Modus (medieval music)

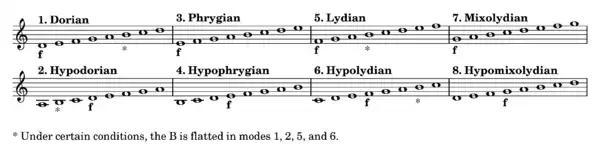
The eight musical modes. f indicates "final".

In the medieval theory of rhythmic organisation, a "mode" was understood as a patterned sequence of long and short values. The expressions "rhythmic mode" and "modal rhythm", however, are modern names applied to the medieval concept. Just what relationship may have existed with a metric foot in ancient or medieval poetry or poetic theory is not entirely clear. Rhythmic modes were first used by the Notre-Dame school according to a classification numbered from 1 to 6. The patterns are all ternary, and vary in number (depending on the theorists' preferences) from four to nine. The six most often described, forming the nucleus of the system, are: